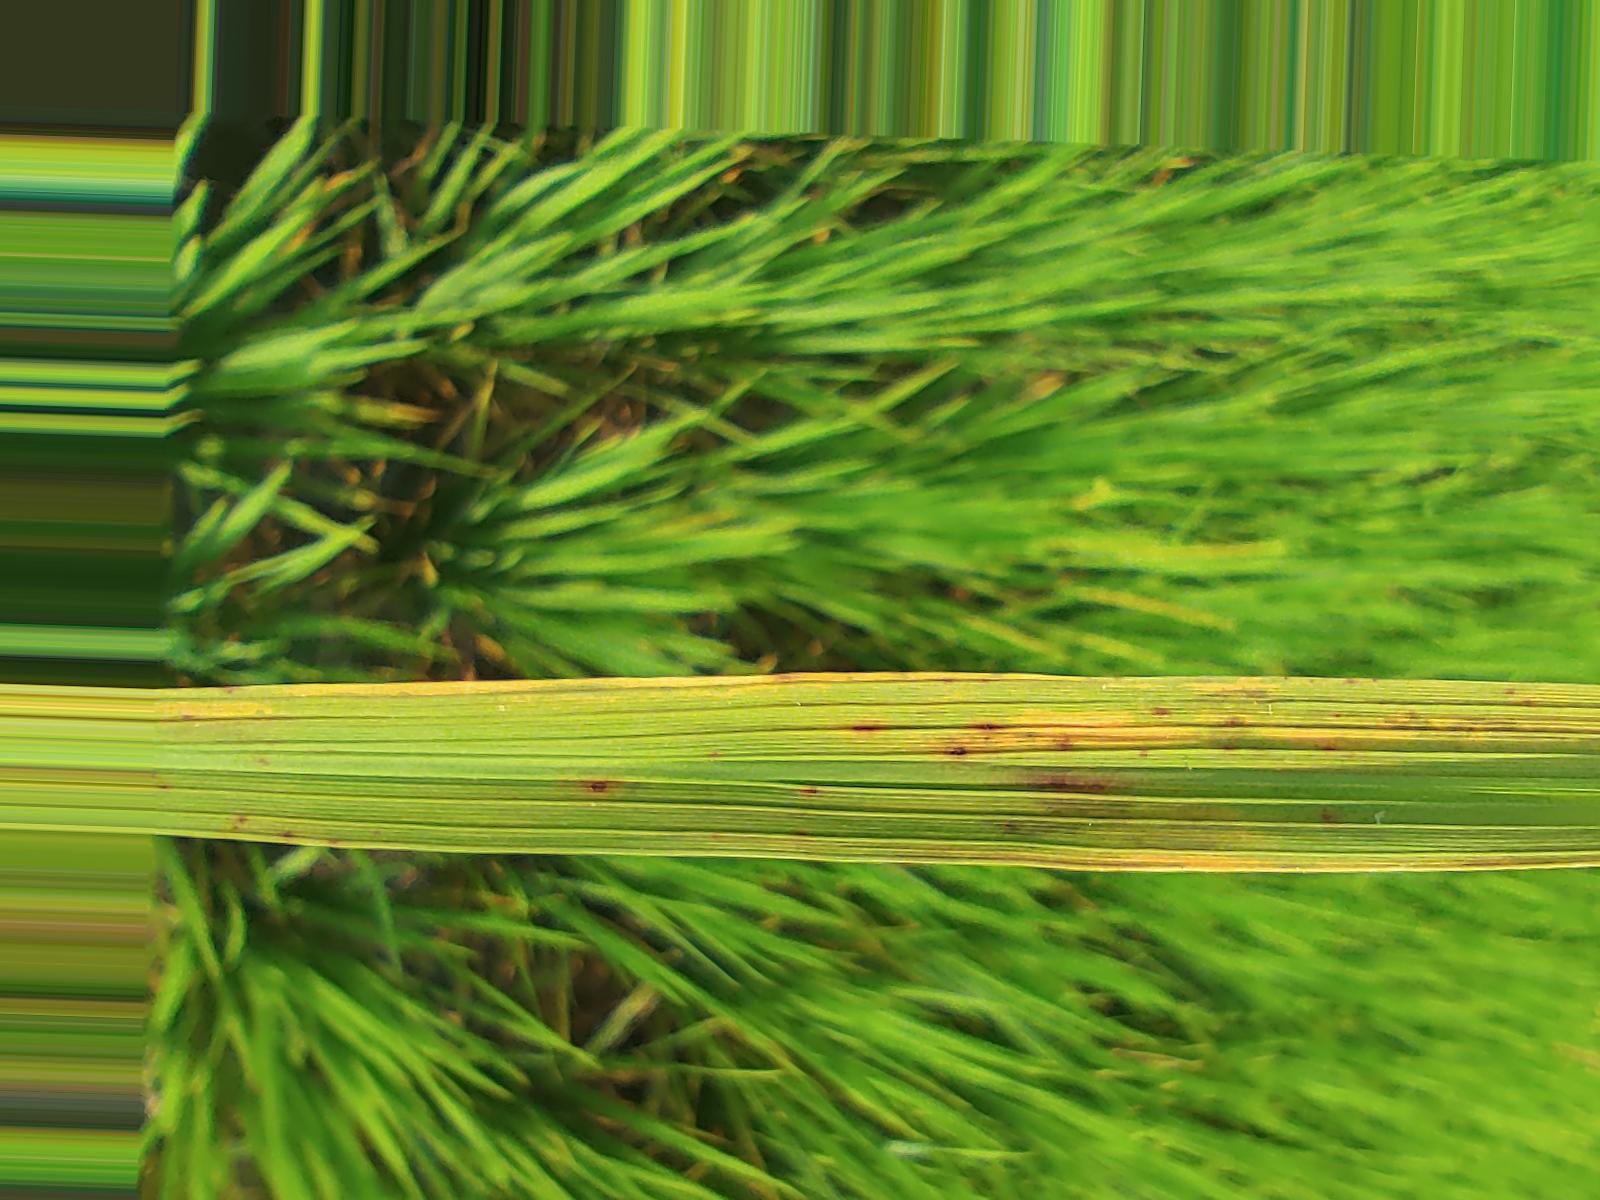
Nhãn: Bệnh Gạch Nâu ( Narrow Brown Spot )